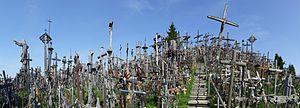
La colline des Croix, LituanieРусский: Гора Крестов, окрестности Шауляя, Литва